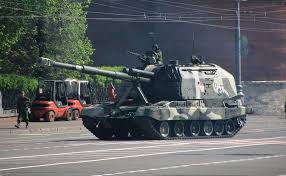
Label: 2S19_MSTA